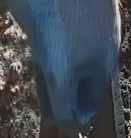
Face region: mouth_nostrils (mouth_chin_nostrils_and_profile)
Pain indicator: moderately_present